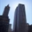
Label: skyscraper